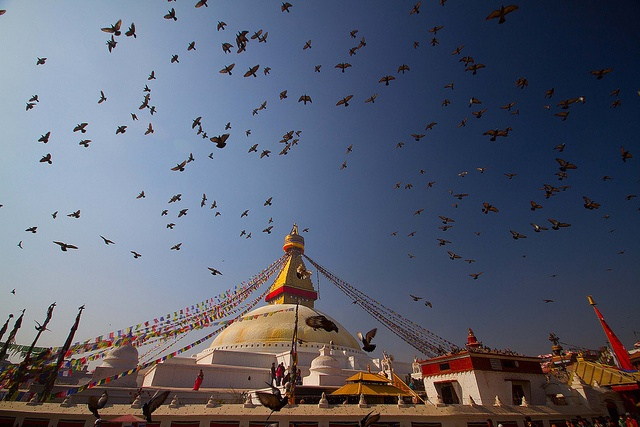
Hundreds of birds are flying in the bright blue sky above a circus tent in a theme park.
A large amount of birds are flying through the sky
Birds flying over a large domed structure with banners
Large group of birds flying above large structure.
Lots of birds are flying in the sky over several buildings with flags strung from them.